Lionel Atwill

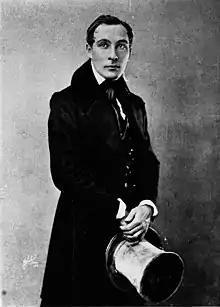
Atwill in 1921 as Deburau

Lionel Alfred William Atwill (1 March 1885 – 22 April 1946) was an English and American stage and screen actor. He began his acting career at the Garrick Theatre. After coming to the United States, he appeared in Broadway plays and Hollywood films. Some of his more significant roles were in "Captain Blood" (1935), "Son of Frankenstein" (1939) and "To Be or Not to Be" (1942).